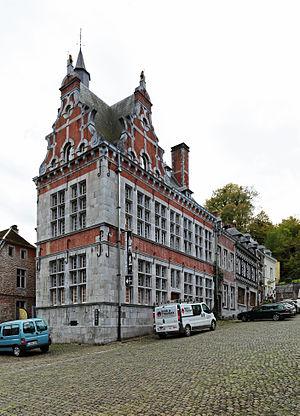
Bouvignes-sur-Meuse (commune de Dinant, Belgique)